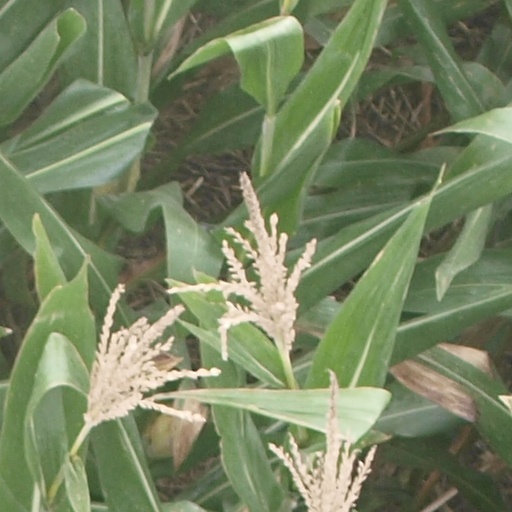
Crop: maize; corn